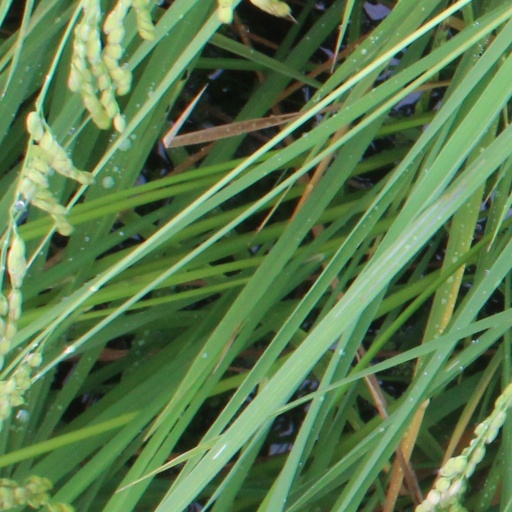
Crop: rice